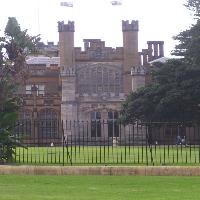
Weather: cloudy or overcast